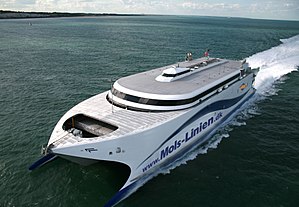
Express 1
Express 1 er en katamaranfærge, der er bygget på Incat-værftet i Tasmanien i 2009, og udchartret på en 10-årig aftale til Mols-Linien i 2012.